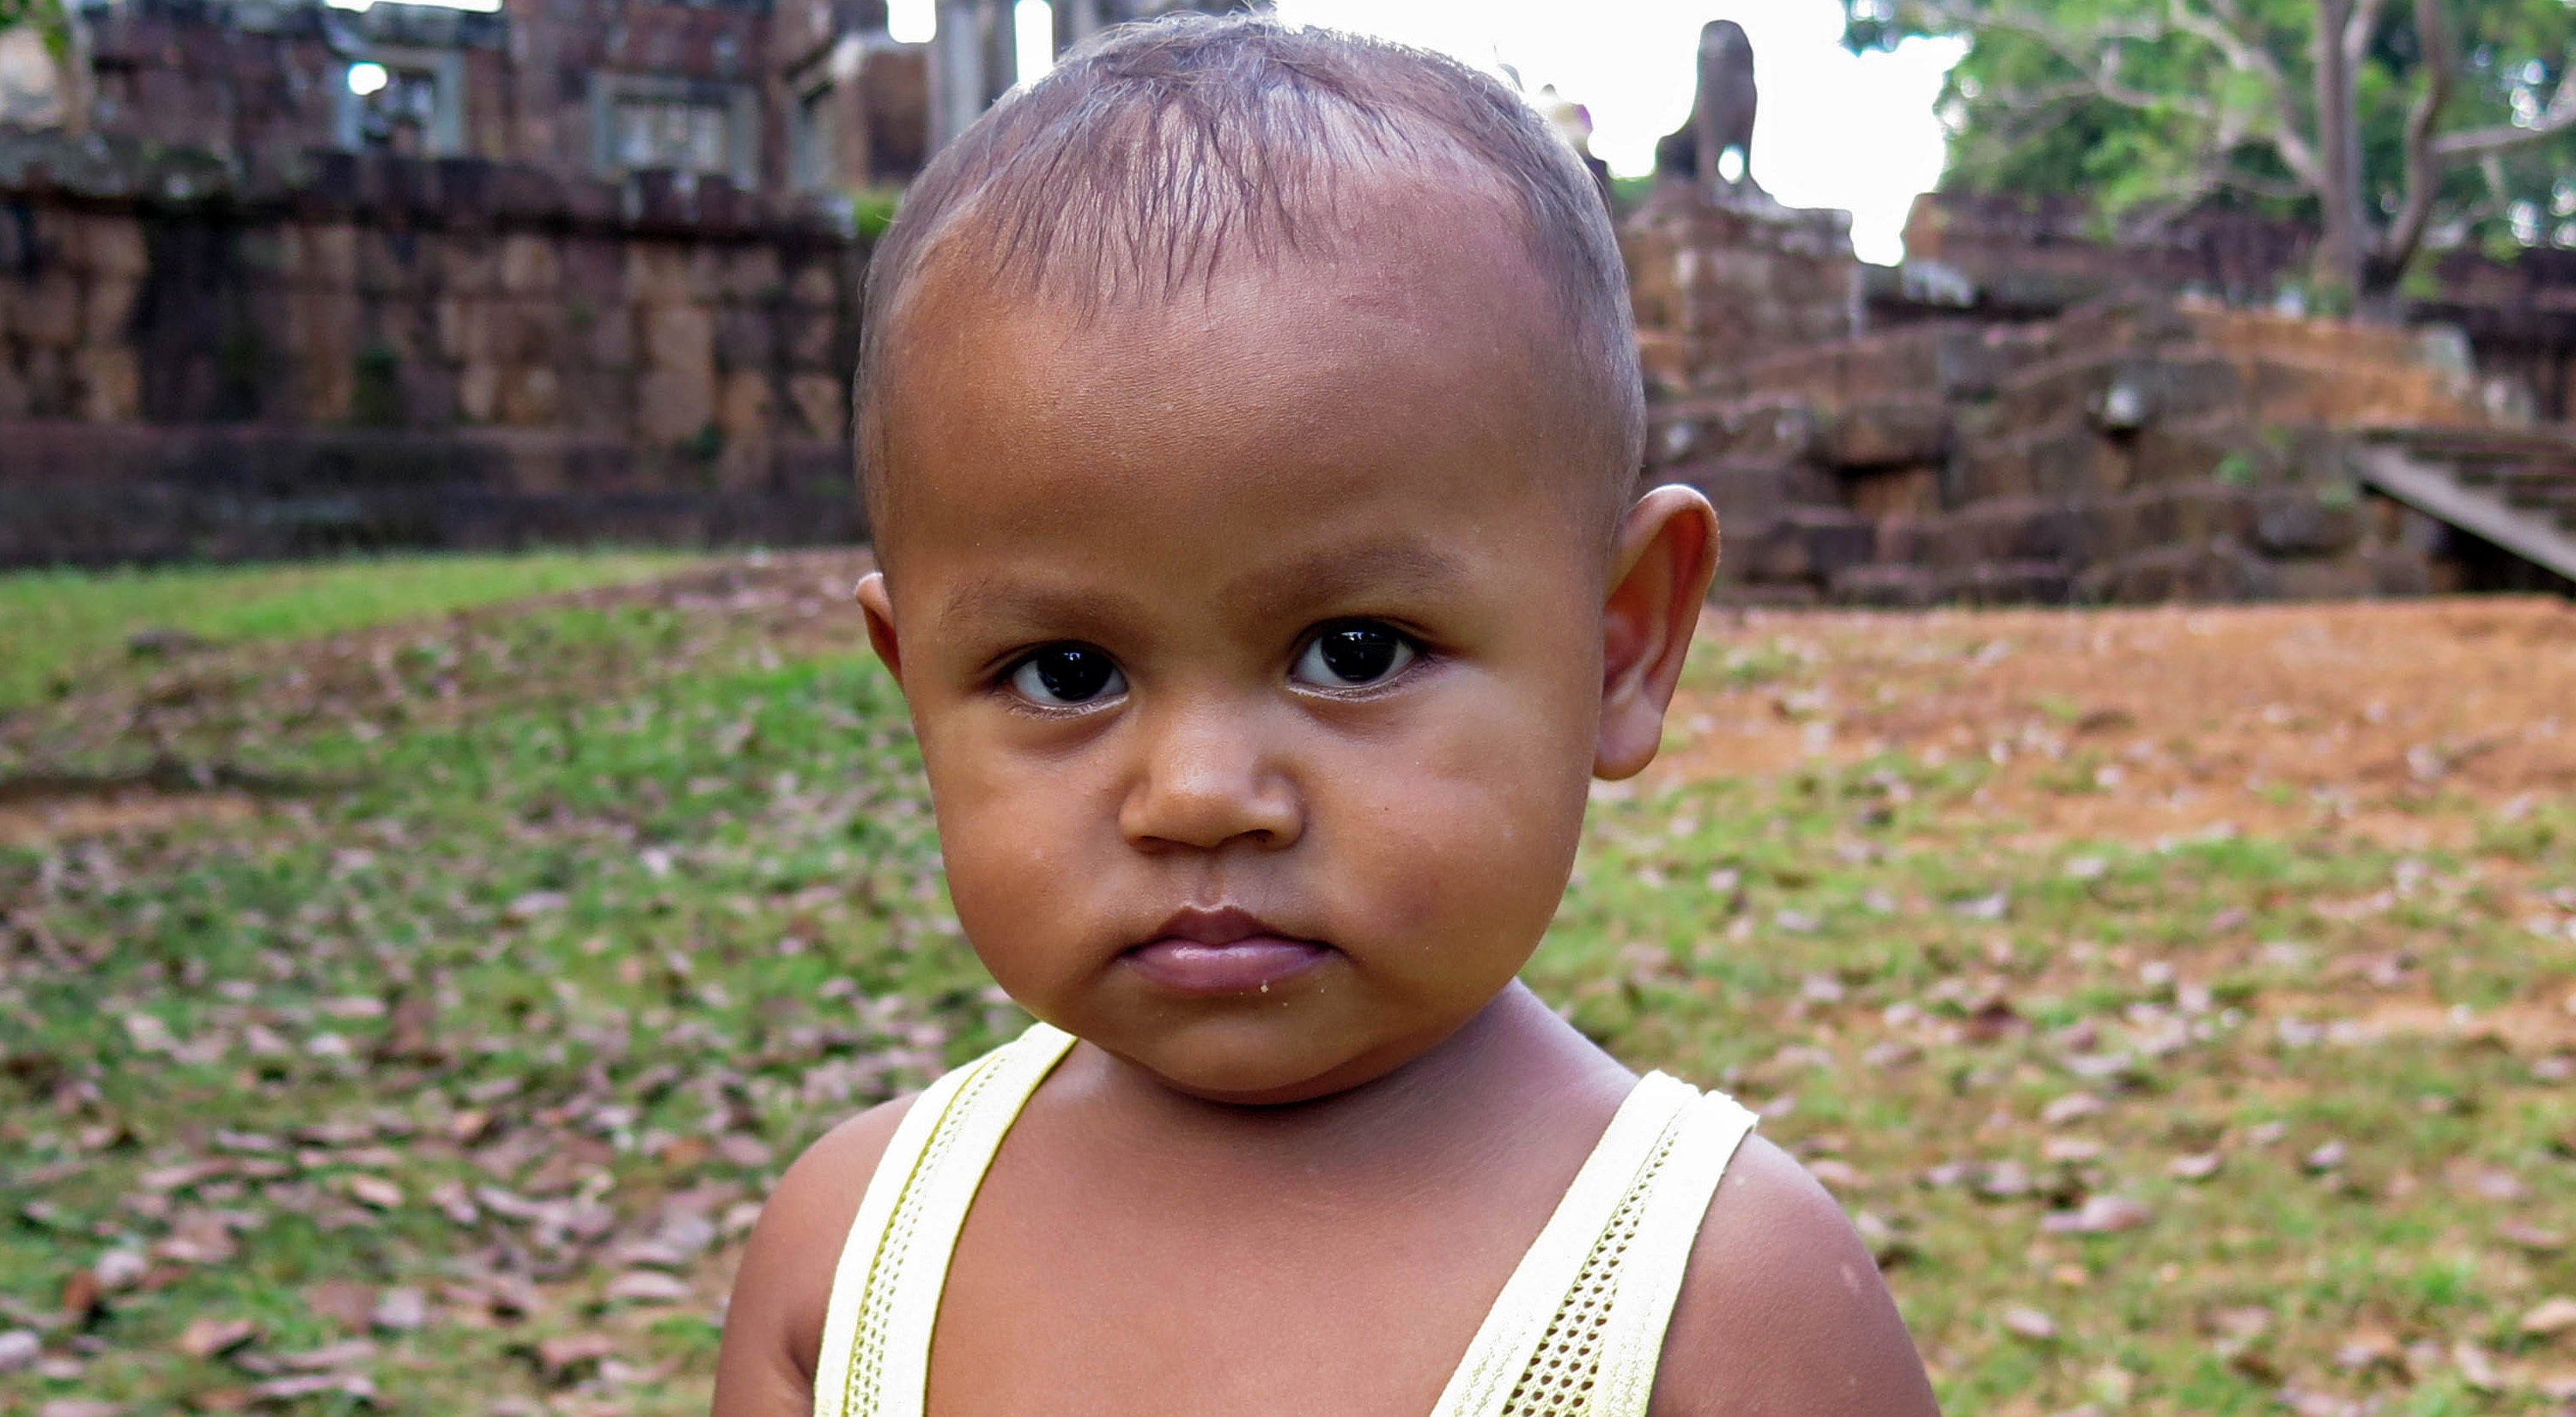
nature, person, people, boy, male, portrait, asia, child, facial expression, smile, temple, infant, toddler, eye, cambodia, skin, history, angkor, human positions, temple complexes